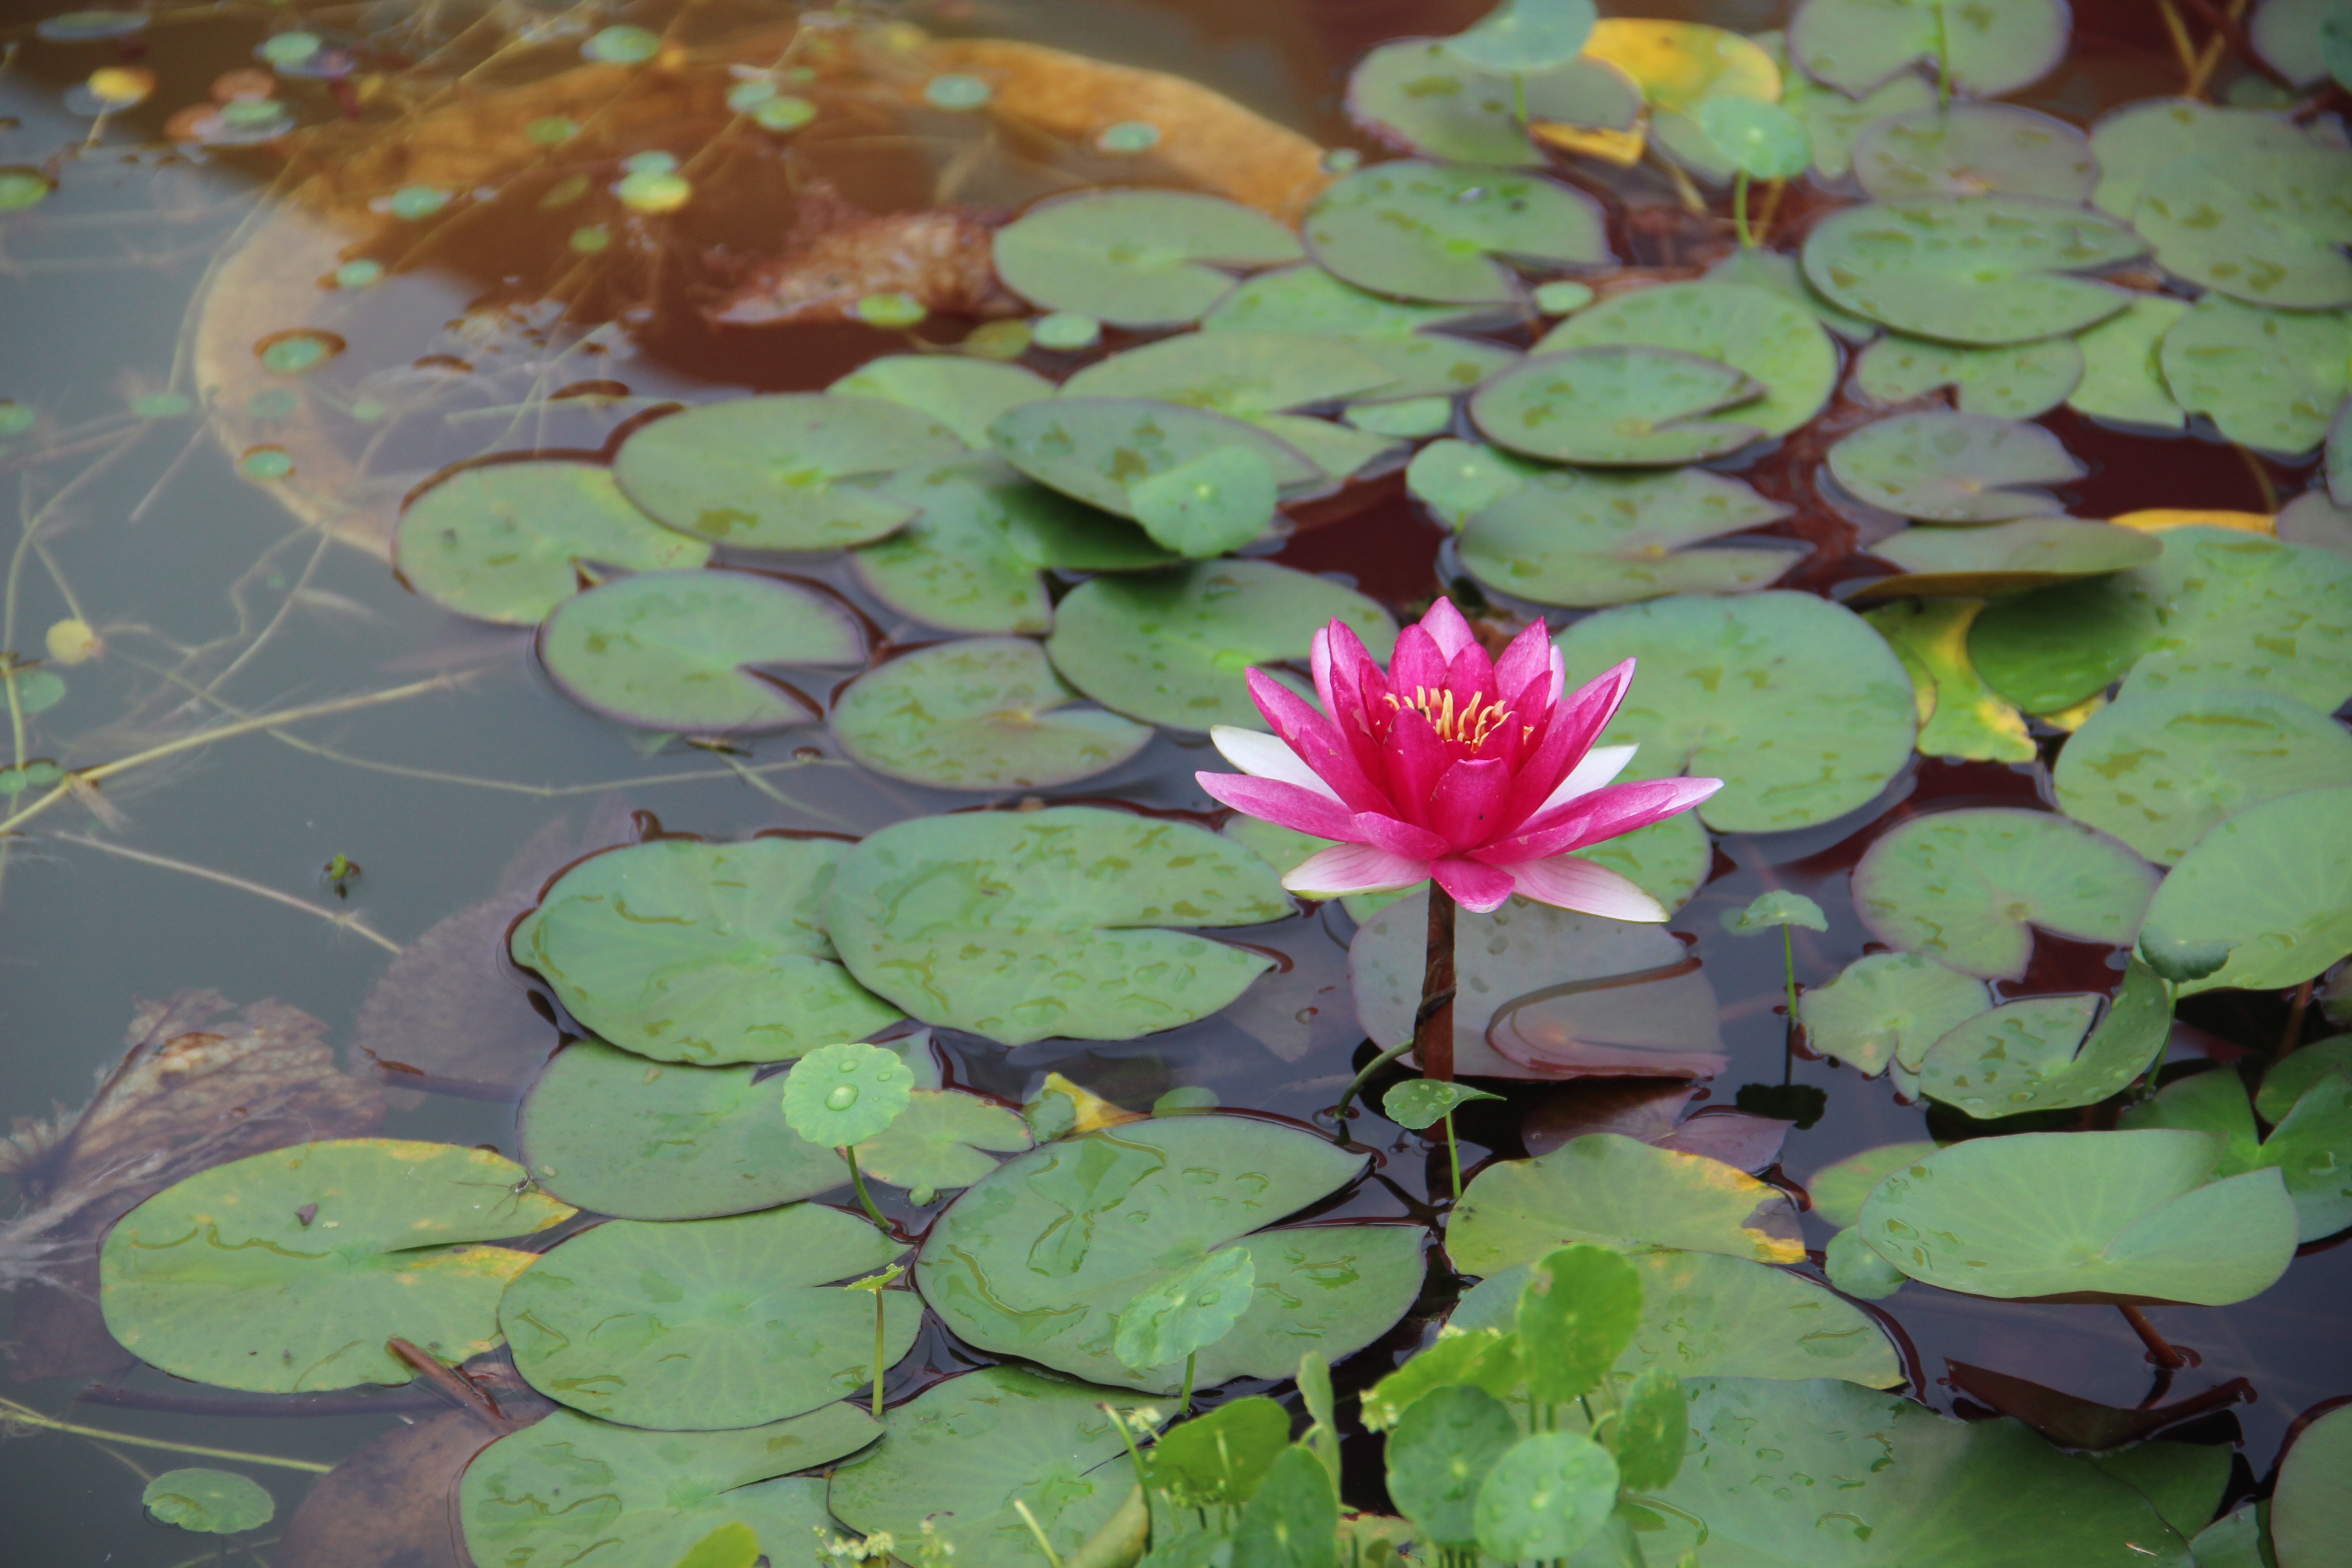
plant, leaf, flower, petal, pond, green, botany, sacred lotus, aquatic plant, flora, lotus, beautiful, water lilies, flowering, flowering plant, annual plant, land plant, lotus family